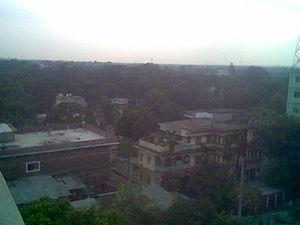
Rangpur est une des plus grandes villes du Bangladesh. Elle est située dans le district de Rangpur, dans la division de Rangpur au nord-ouest du Bangladesh.